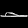
Label: Sandal